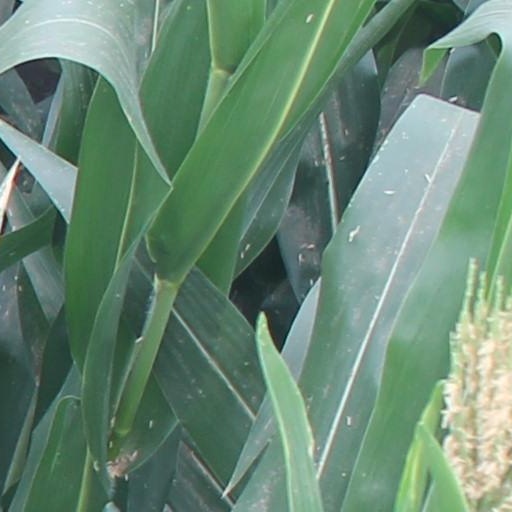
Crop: maize; corn